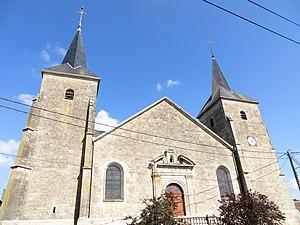
Sivry-sur-Meuse L'église Saint-Rémi